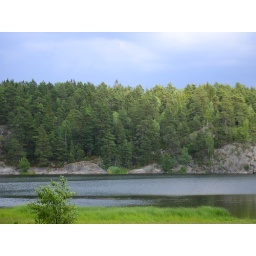
The sky was totally black on the other side of this small lake, Drevviken in Stockholm.